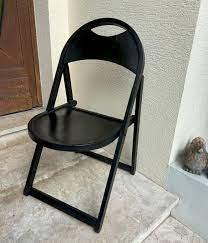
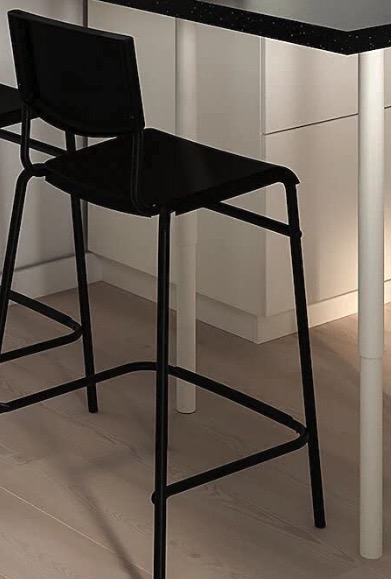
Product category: stool
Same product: no